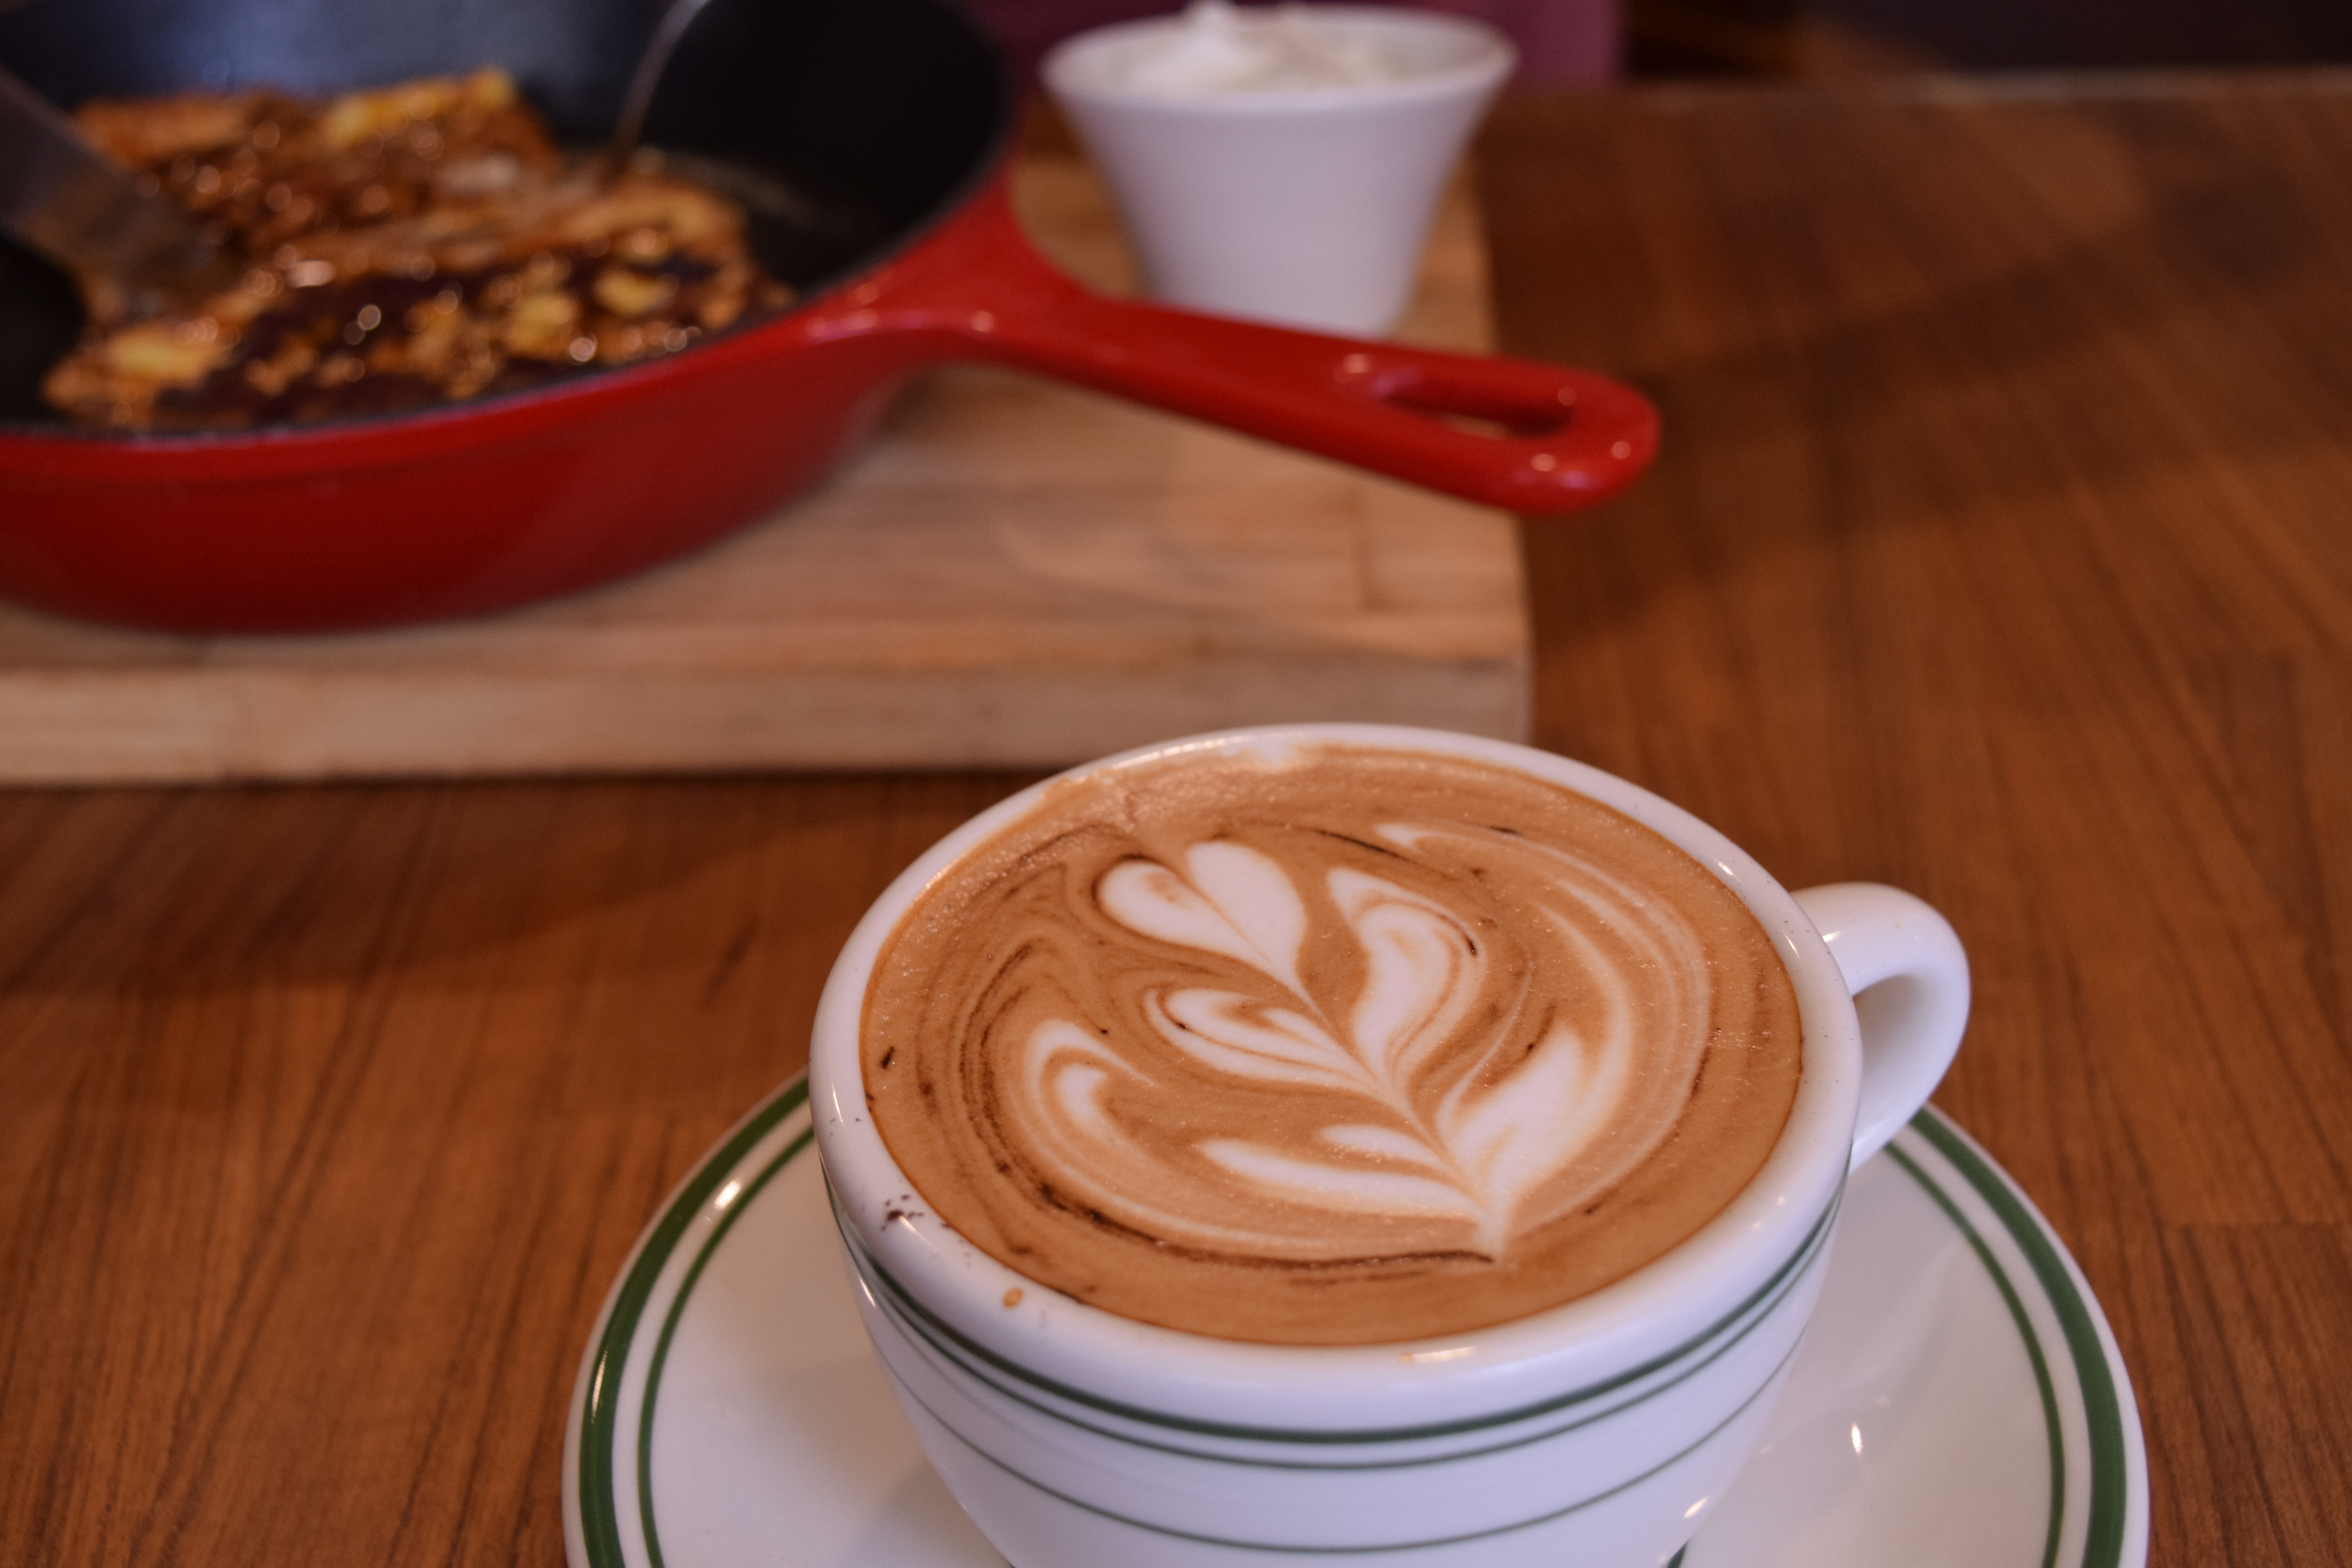
coffee, morning, cup, latte, dish, meal, food, produce, drink, breakfast, dessert, flavor